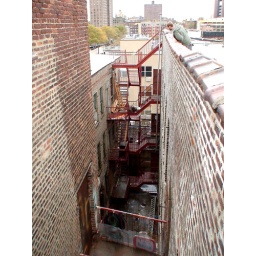
red bridge in the front